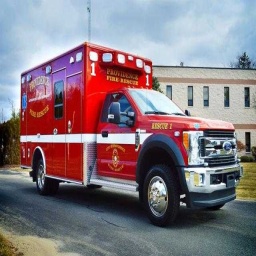
Label: ambulance